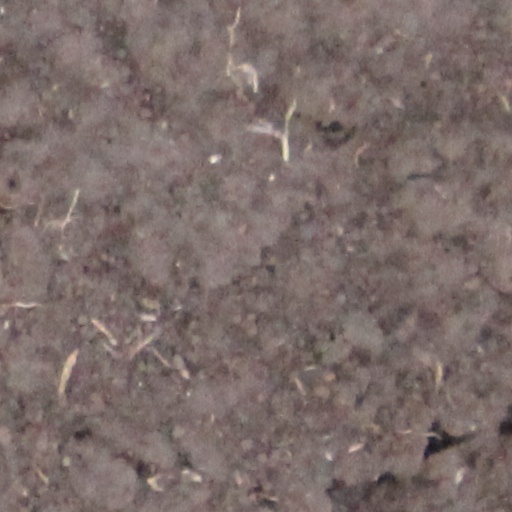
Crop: wheat